Grace Sherwood

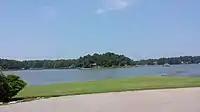
Witch Duck Bay as seen from the very end of North Witchduck Road on Witch Duck Point in Virginia Beach, looking north. This is the place where Grace Sherwood was ducked.

On January 3, 1706, the Hills accused Grace Sherwood of witchcraft. She failed to answer the charge in court, and on February 7, 1706, the court ordered her to appear on a charge of having bewitched Elizabeth Hill, causing a miscarriage. In March 1706 the Princess Anne County justices sought to empanel two juries, both made up of women. The first was ordered to search Sherwood's home for waxen or baked figures that might indicate she was a witch. The second was ordered to look for "demon suckling teats" by examining her. In both instances, reluctance on the part of the local residents made it difficult to form a jury and both juries refused to carry out the searches. On March 7, 1706, Sherwood was examined by a jury of 12 "ancient and knowing women" appointed to look for markings on her body that might be brands of the Devil. They discovered two "marks not like theirs or like those of any other woman". The forewoman of this jury was the same Elizabeth Barnes who had previously accused Sherwood of witchcraft.